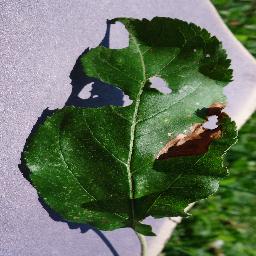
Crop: apple
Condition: black_rot